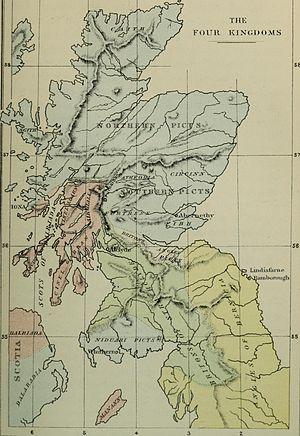
Le gaélique écossais est une langue appartenant à la branche gaélique des langues celtiques, lesquelles se rattachent elles-mêmes à la famille des langues indo-européennes. Il est principalement parlé en Écosse dans les Highlands et les Hébrides. Il est également pratiqué par quelques communautés de Nouvelle-Écosse au Canada, surtout dans l'île du Cap-Breton, du fait de l'émigration de paysans écossais expulsés par de grands propriétaires terriens au XIXᵉ siècle ; cette forme de la langue est devenue le gaélique canadien.